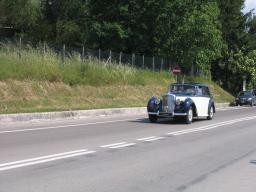
Label: Background_without_leaves